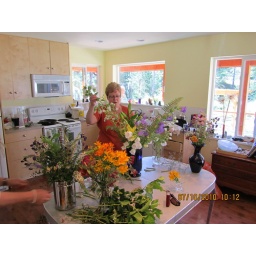
Kathy and flowers in the kitchen